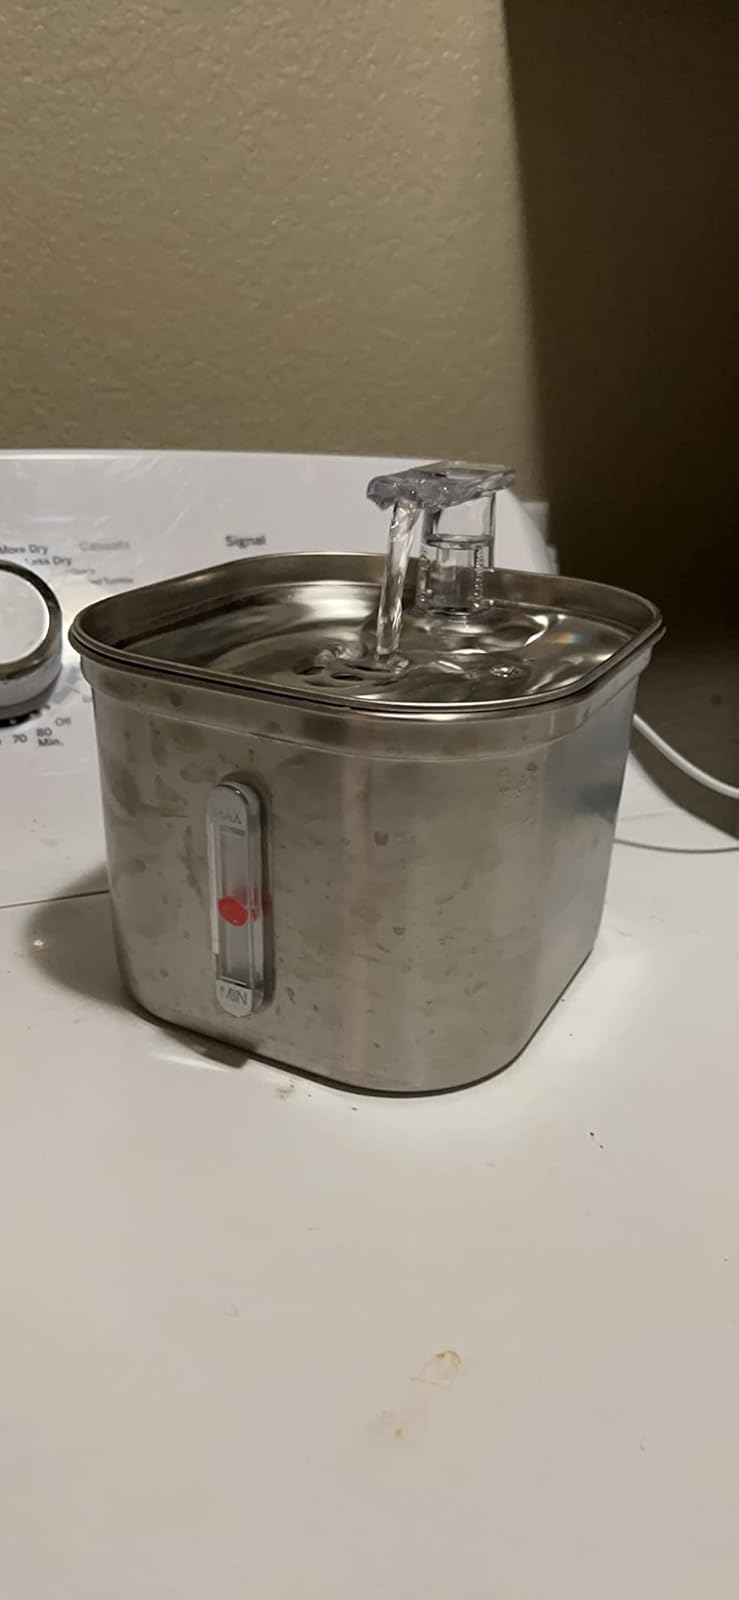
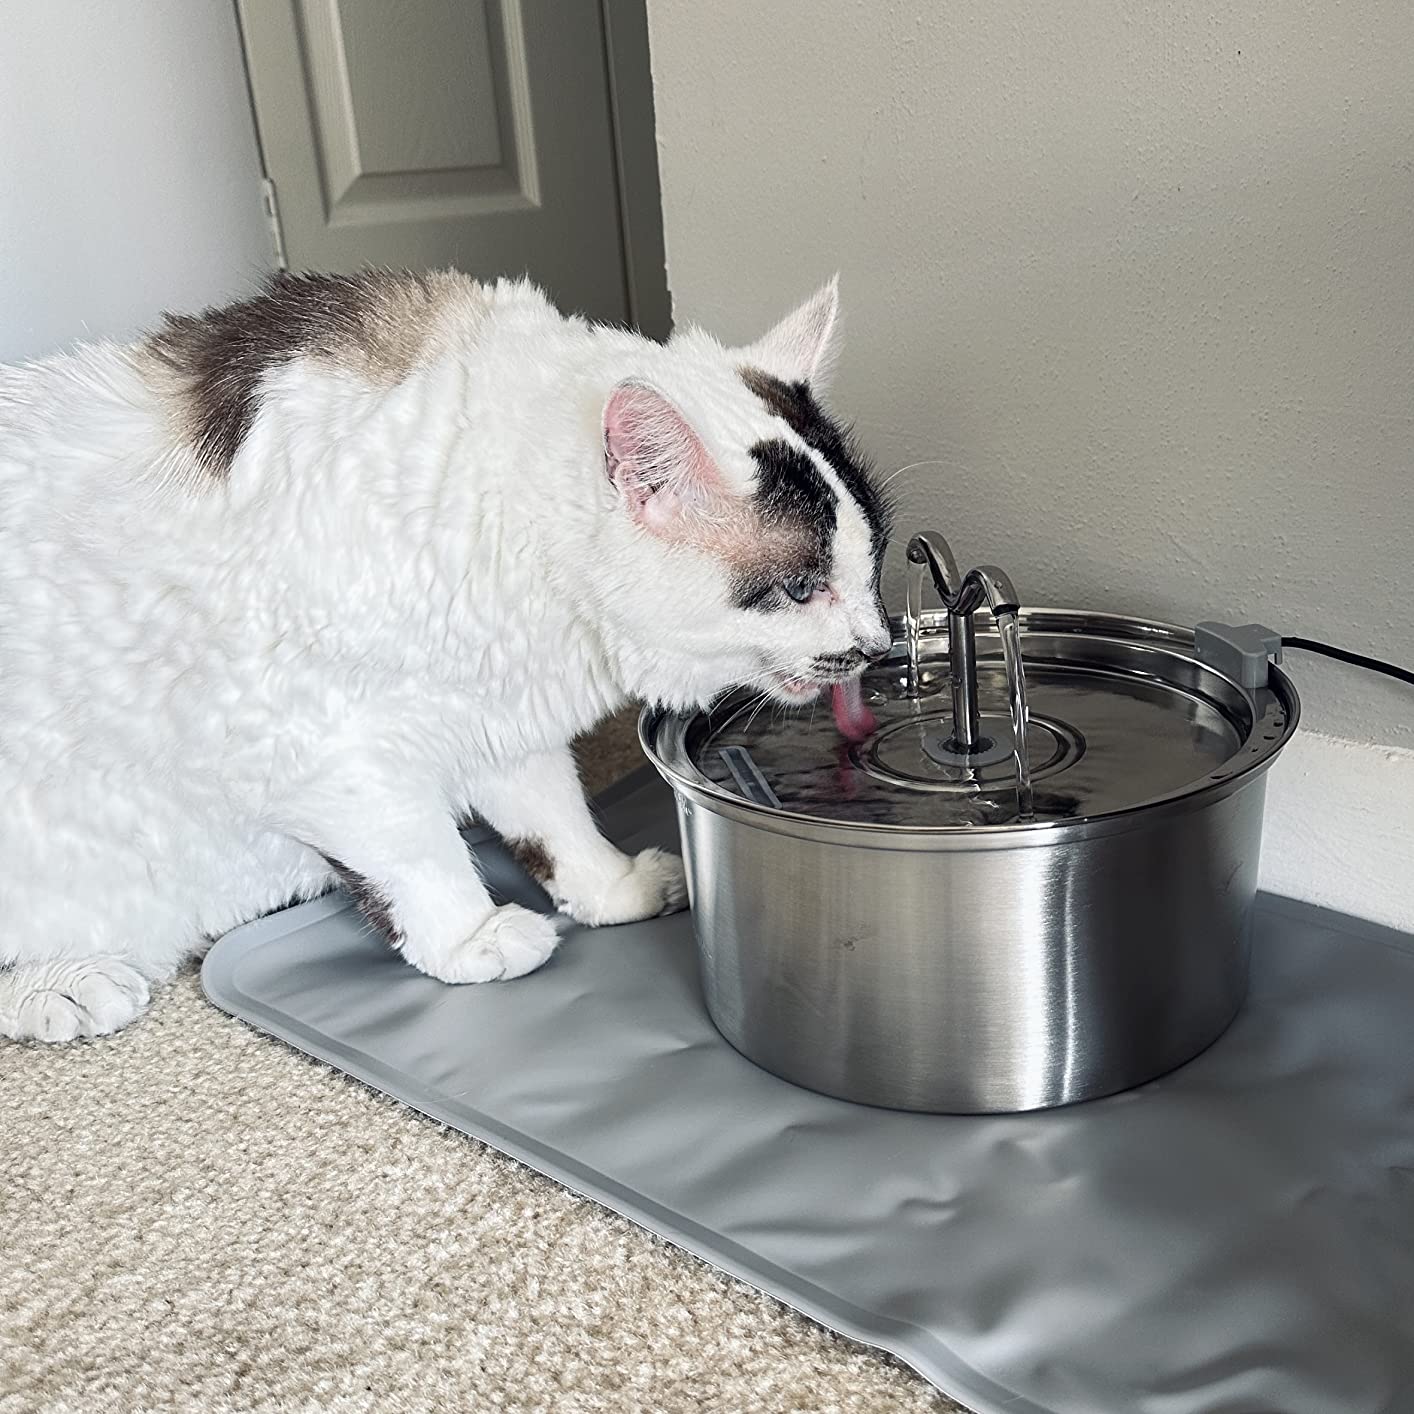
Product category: items_bowl
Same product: no